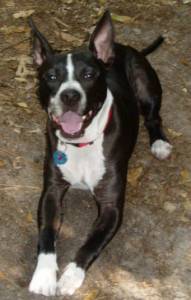
Animal: dog
Breed: american_pit_bull_terrier